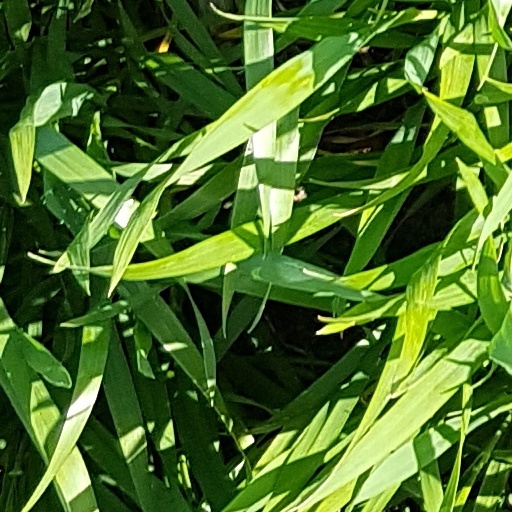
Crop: wheat